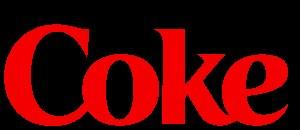
Cet article retrace la liste des produits et marques de la société Coca-Cola.